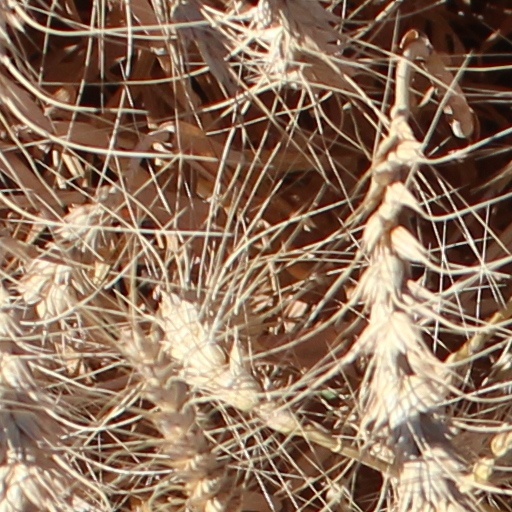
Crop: wheat